Marianne Faithfull discography

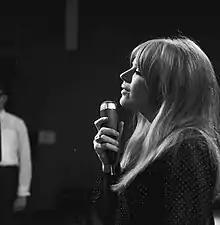
Marianne Faithfull in 1966

This is the discography of Marianne Faithfull (1946-2025), an English singer and actress.